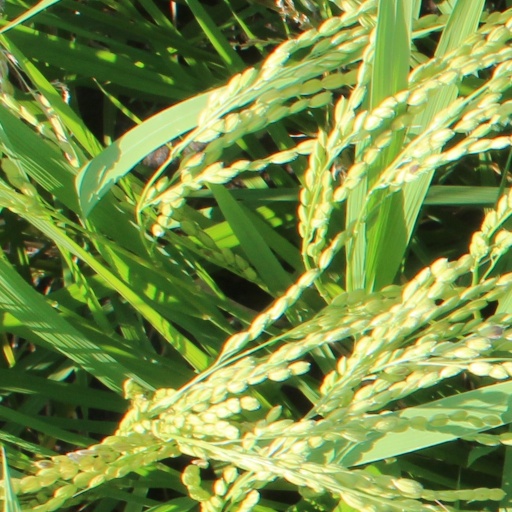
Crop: rice